Marcelo (footballer, born May 1987)

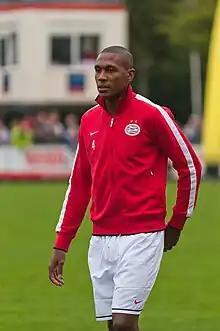
Marcelo with PSV Eindhoven in 2011

Marcelo Antônio Guedes Filho (born 20 May 1987), commonly known as Marcelo, is a Brazilian professional footballer who plays as a centre-back.